Enrique Gómez Carrillo

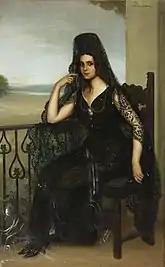
Raquel Meller, Spanish singer and actress.Gómez Carrillo's second wife (1919-1920).Julio Romero de Torres painting.

Given his intellectual and physical strengths, Gómez Carrillo was very popular with women, having a long list of affairs with artists, writers, and French socialites. However, there were a handful of ladies that were able -at least for a short while- keep him for themselves: